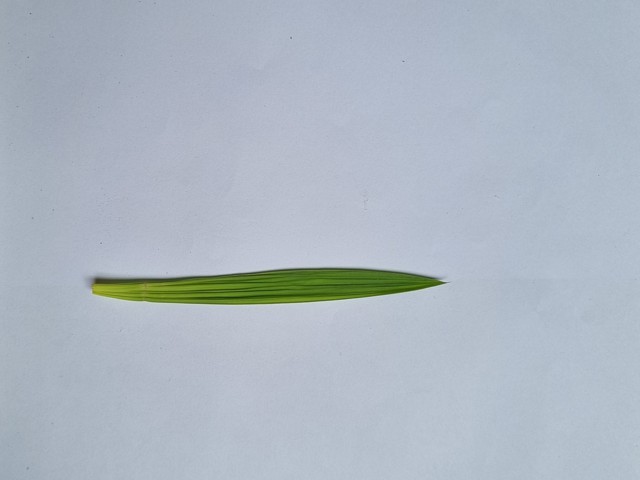
Plant: betal